National Park Service

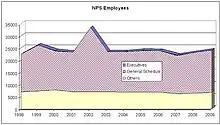
National Park Service employment levels. Executives: abt 27; Gen Sch: 16–17,000; Others: 6–7,000

The national headquarters is located in the Main Interior Building, 1849 C Street NW, several blocks southwest of the White House. The central office is composed of eleven directorates: director/deputy directors; business services; workforce management; chief information officer; cultural resources; natural resource stewardship and science; office of the comptroller; park planning, facilities and lands; partnerships and visitor experience; visitor and resource protection; and the United States Park Police.